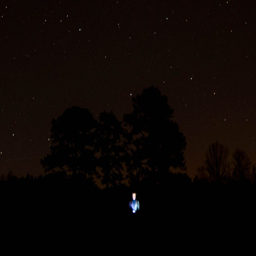
photo of someone looking at their phone in the middle of the night outdoors